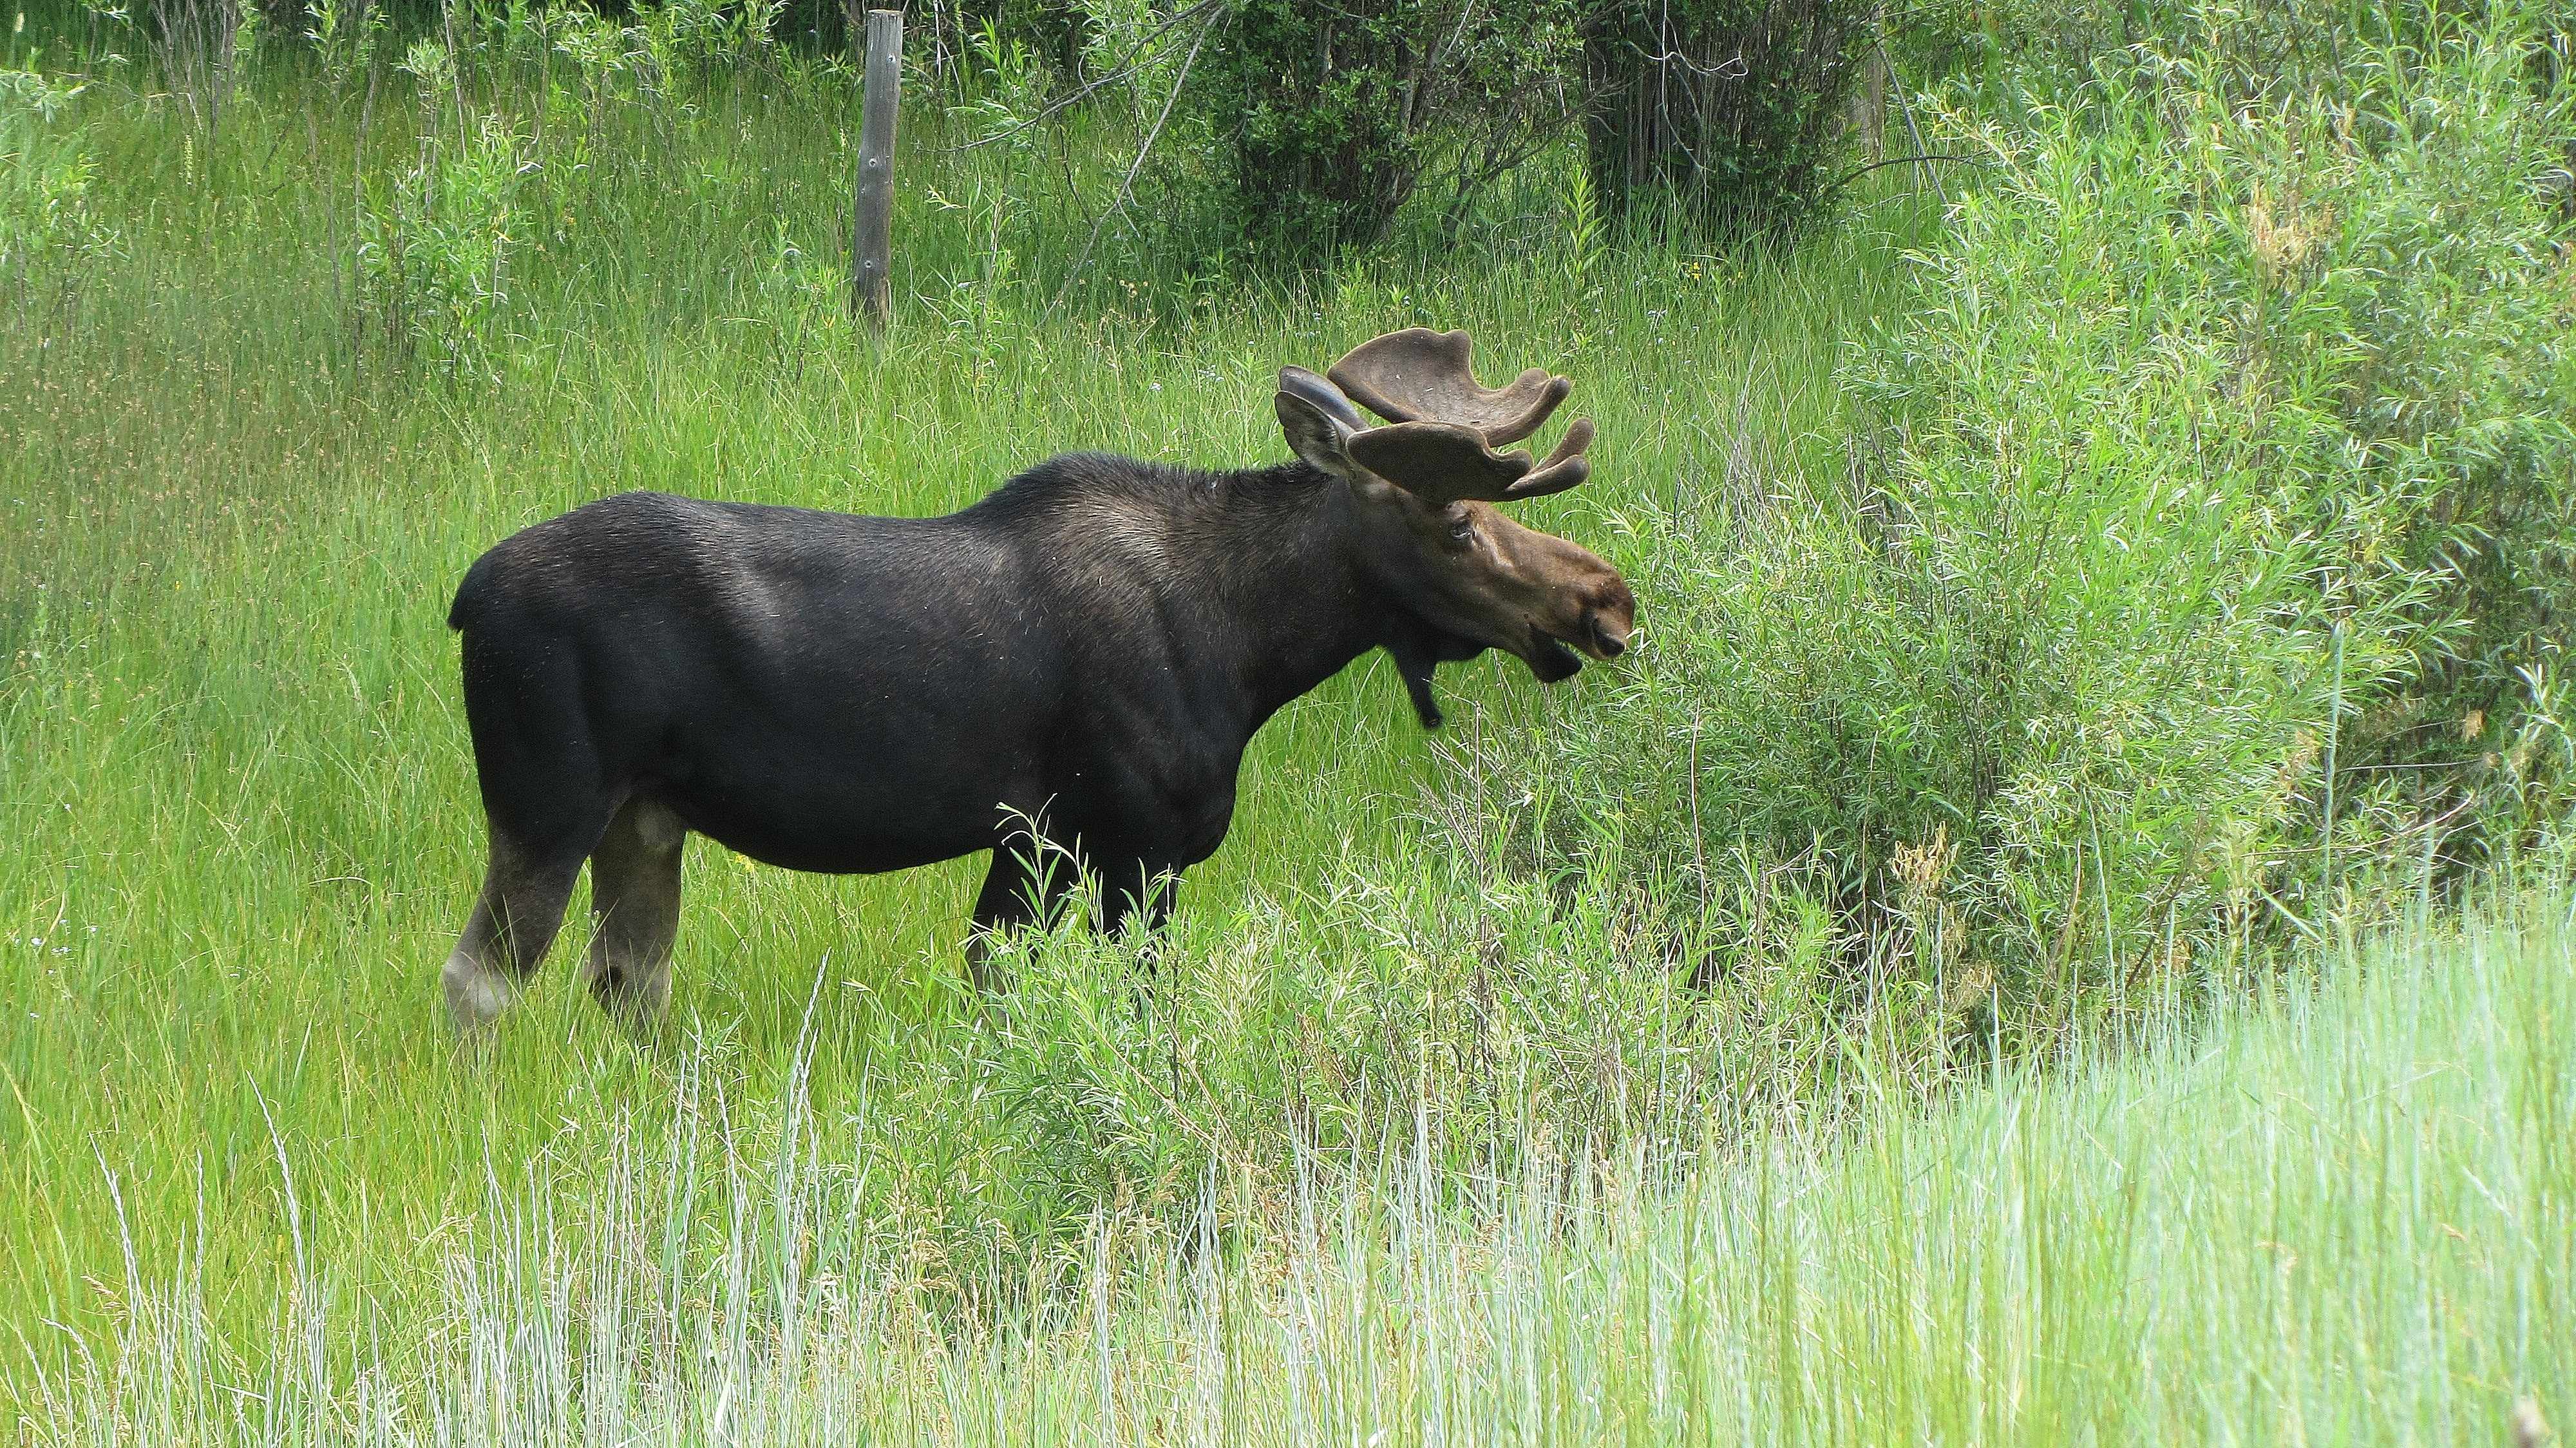
nature, meadow, wildlife, pasture, grazing, usa, fauna, moose, antlers, cattle like mammal, deer like, alces